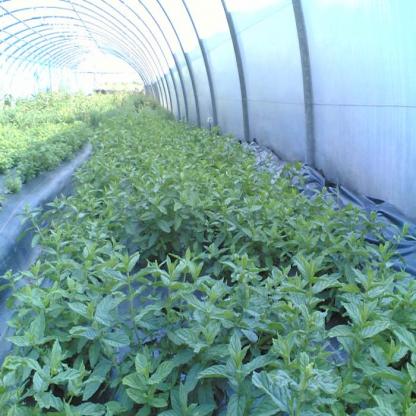
Scene: Indoor